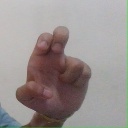
अक्षर: अ